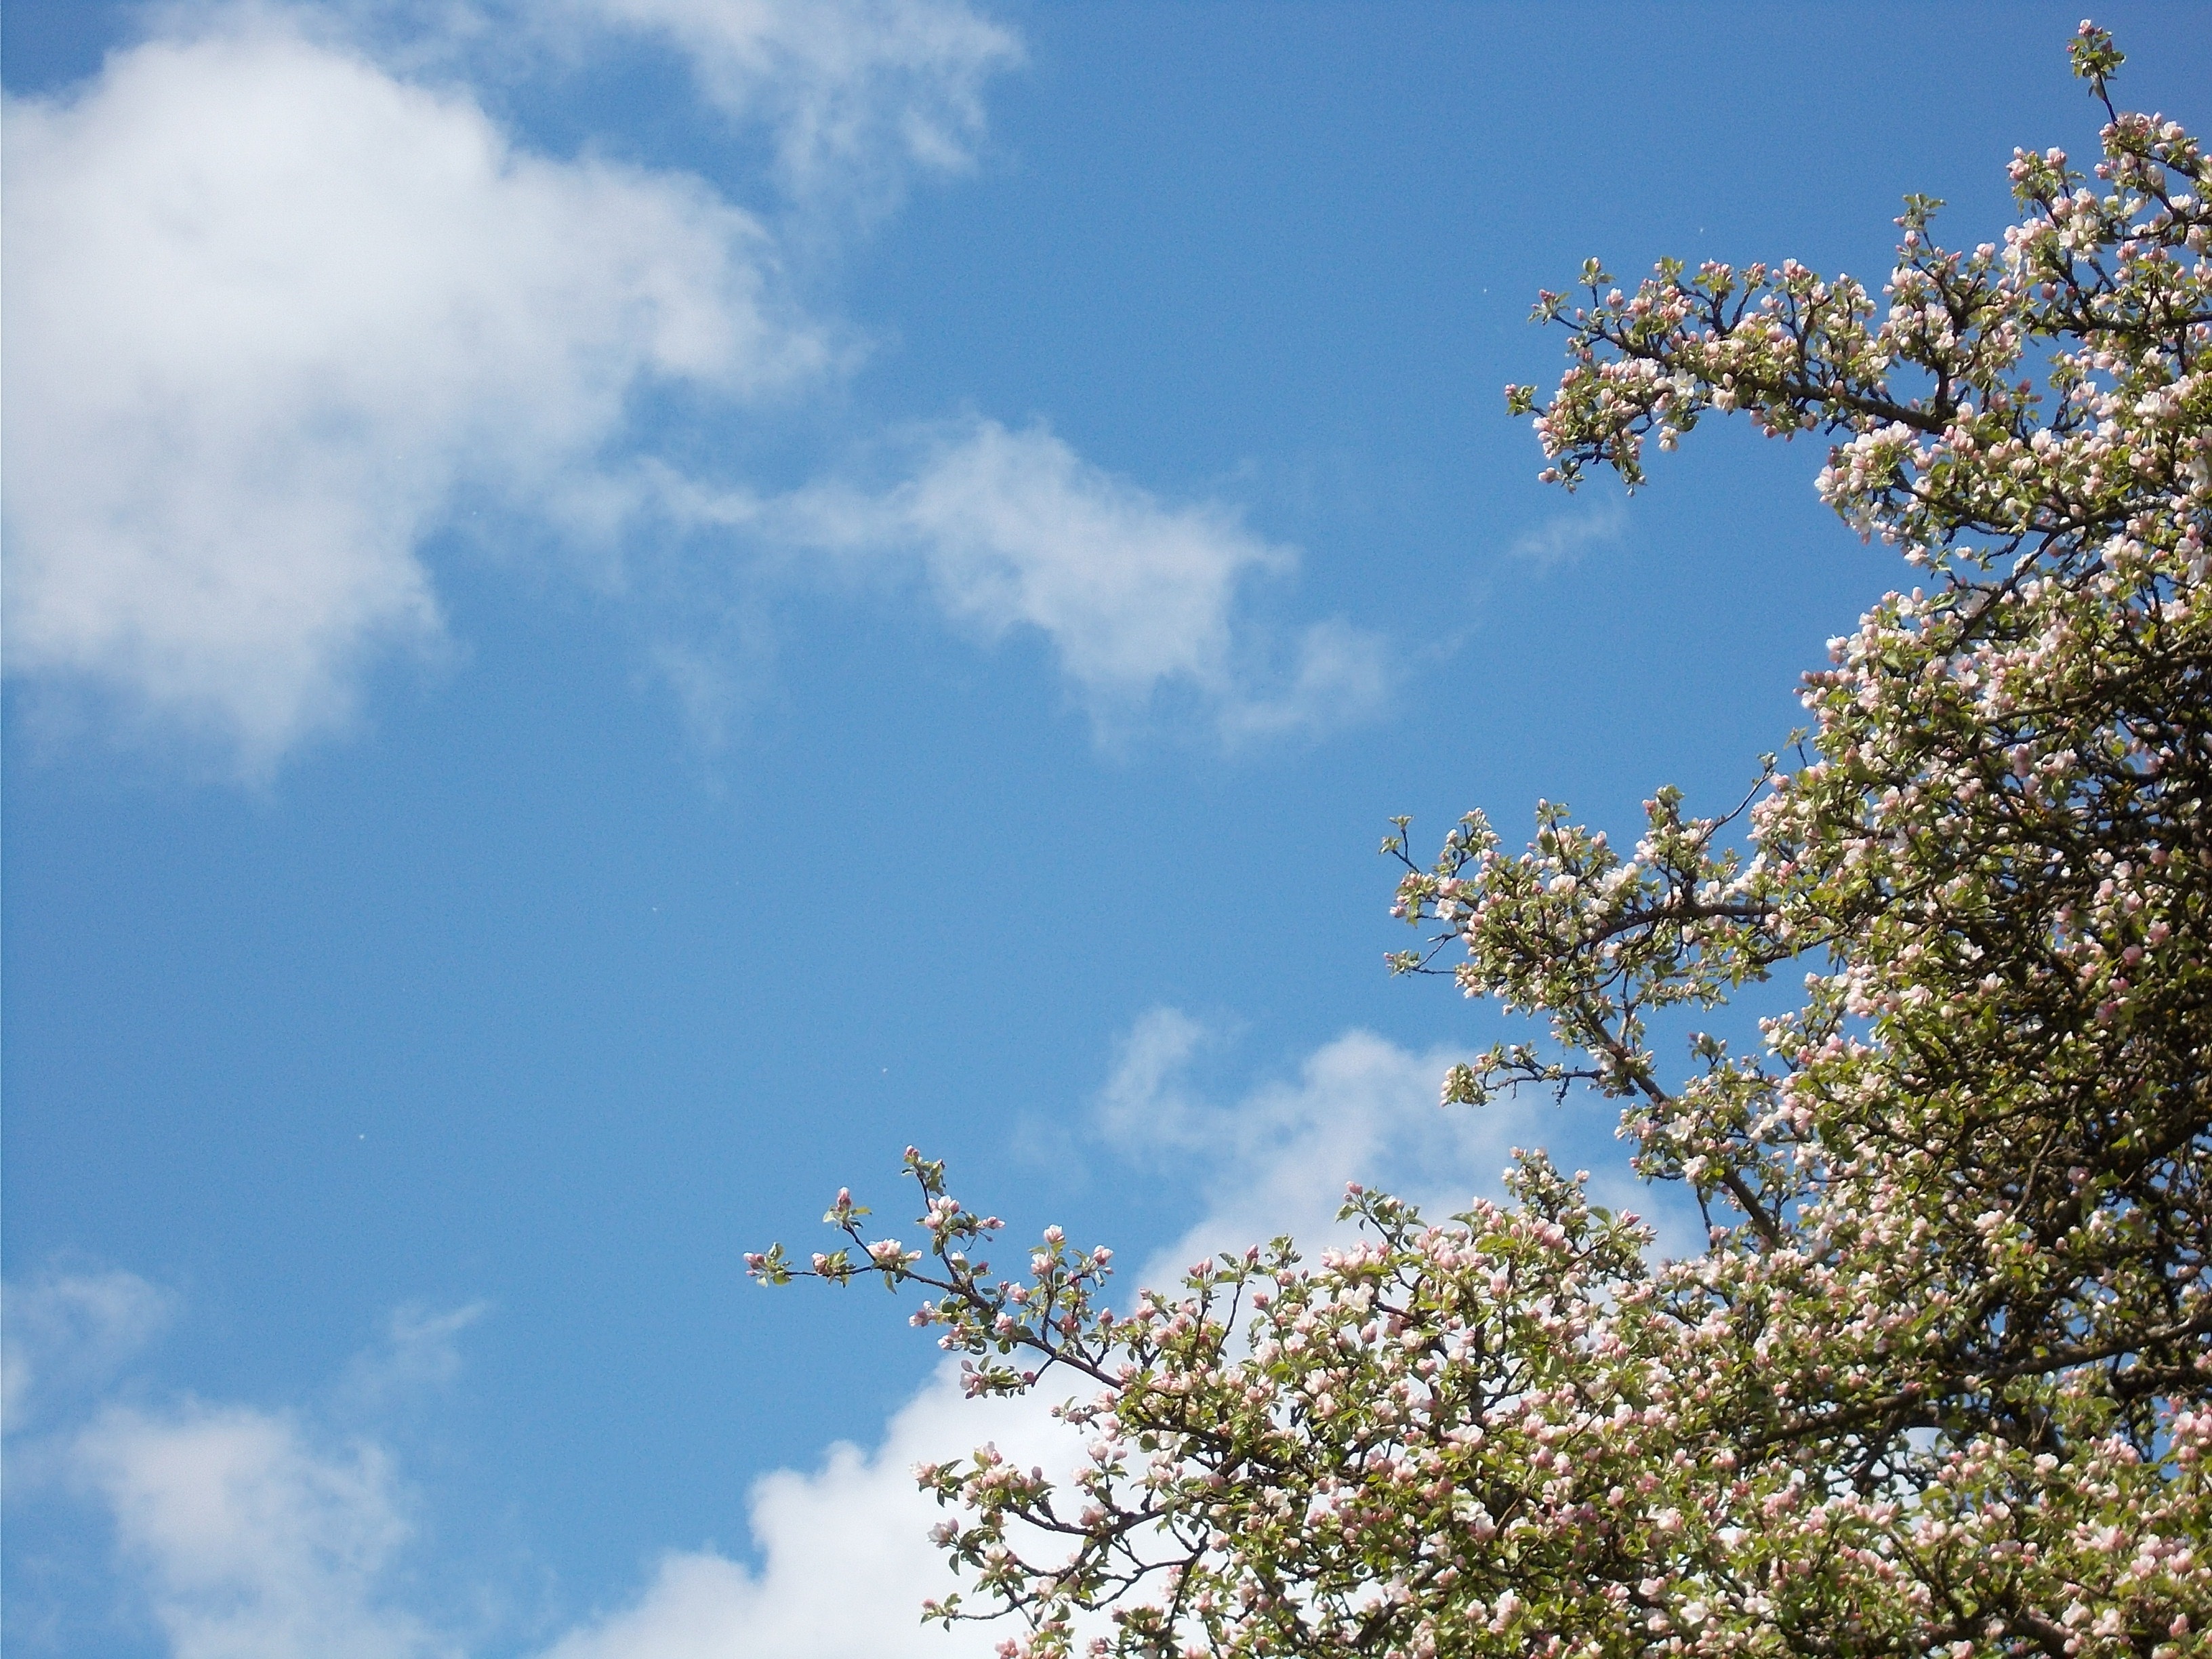
tree, nature, branch, blossom, cloud, plant, sky, sunlight, leaf, flower, spring, blue, flora, season, clouds, the sky, clouds form, woody plant